D1 Recordings

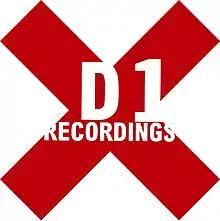
D1 Recordings logo

D1 Recordings is an Irish independent techno record label founded in 1994 by Eamonn Doyle. It is named after the Dublin postcode in which it was located and has released music by artists from there and elsewhere.